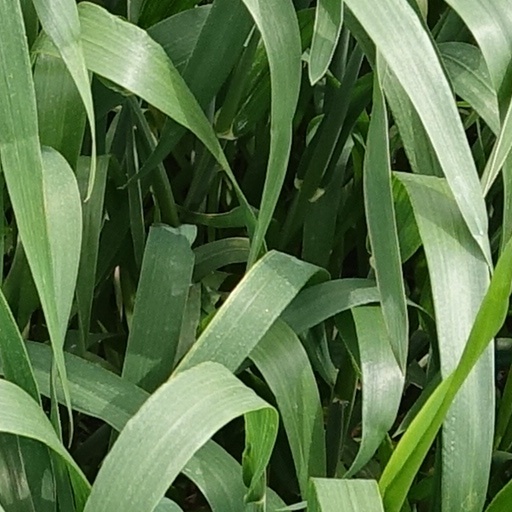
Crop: wheat